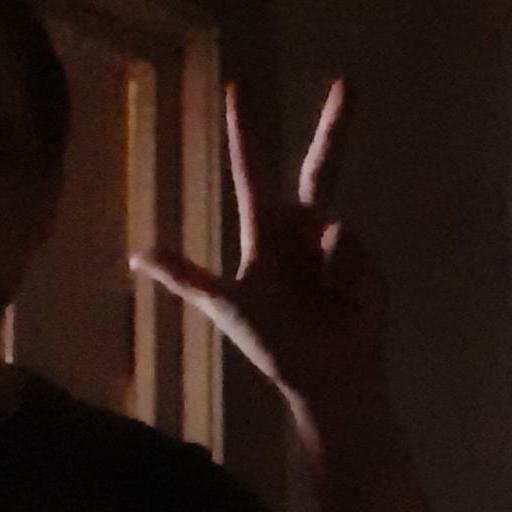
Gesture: three2